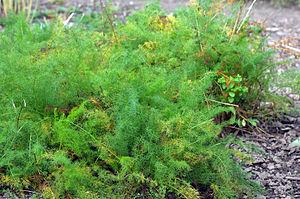
Le Fin Gras du Mézenc, ou fin gras, est une appellation d'origine désignant une carcasse bovine. Cette dénomination fait l'objet d'une protection au niveau européen par le biais d'une AOP. C'est un produit d'élevage bovin français.